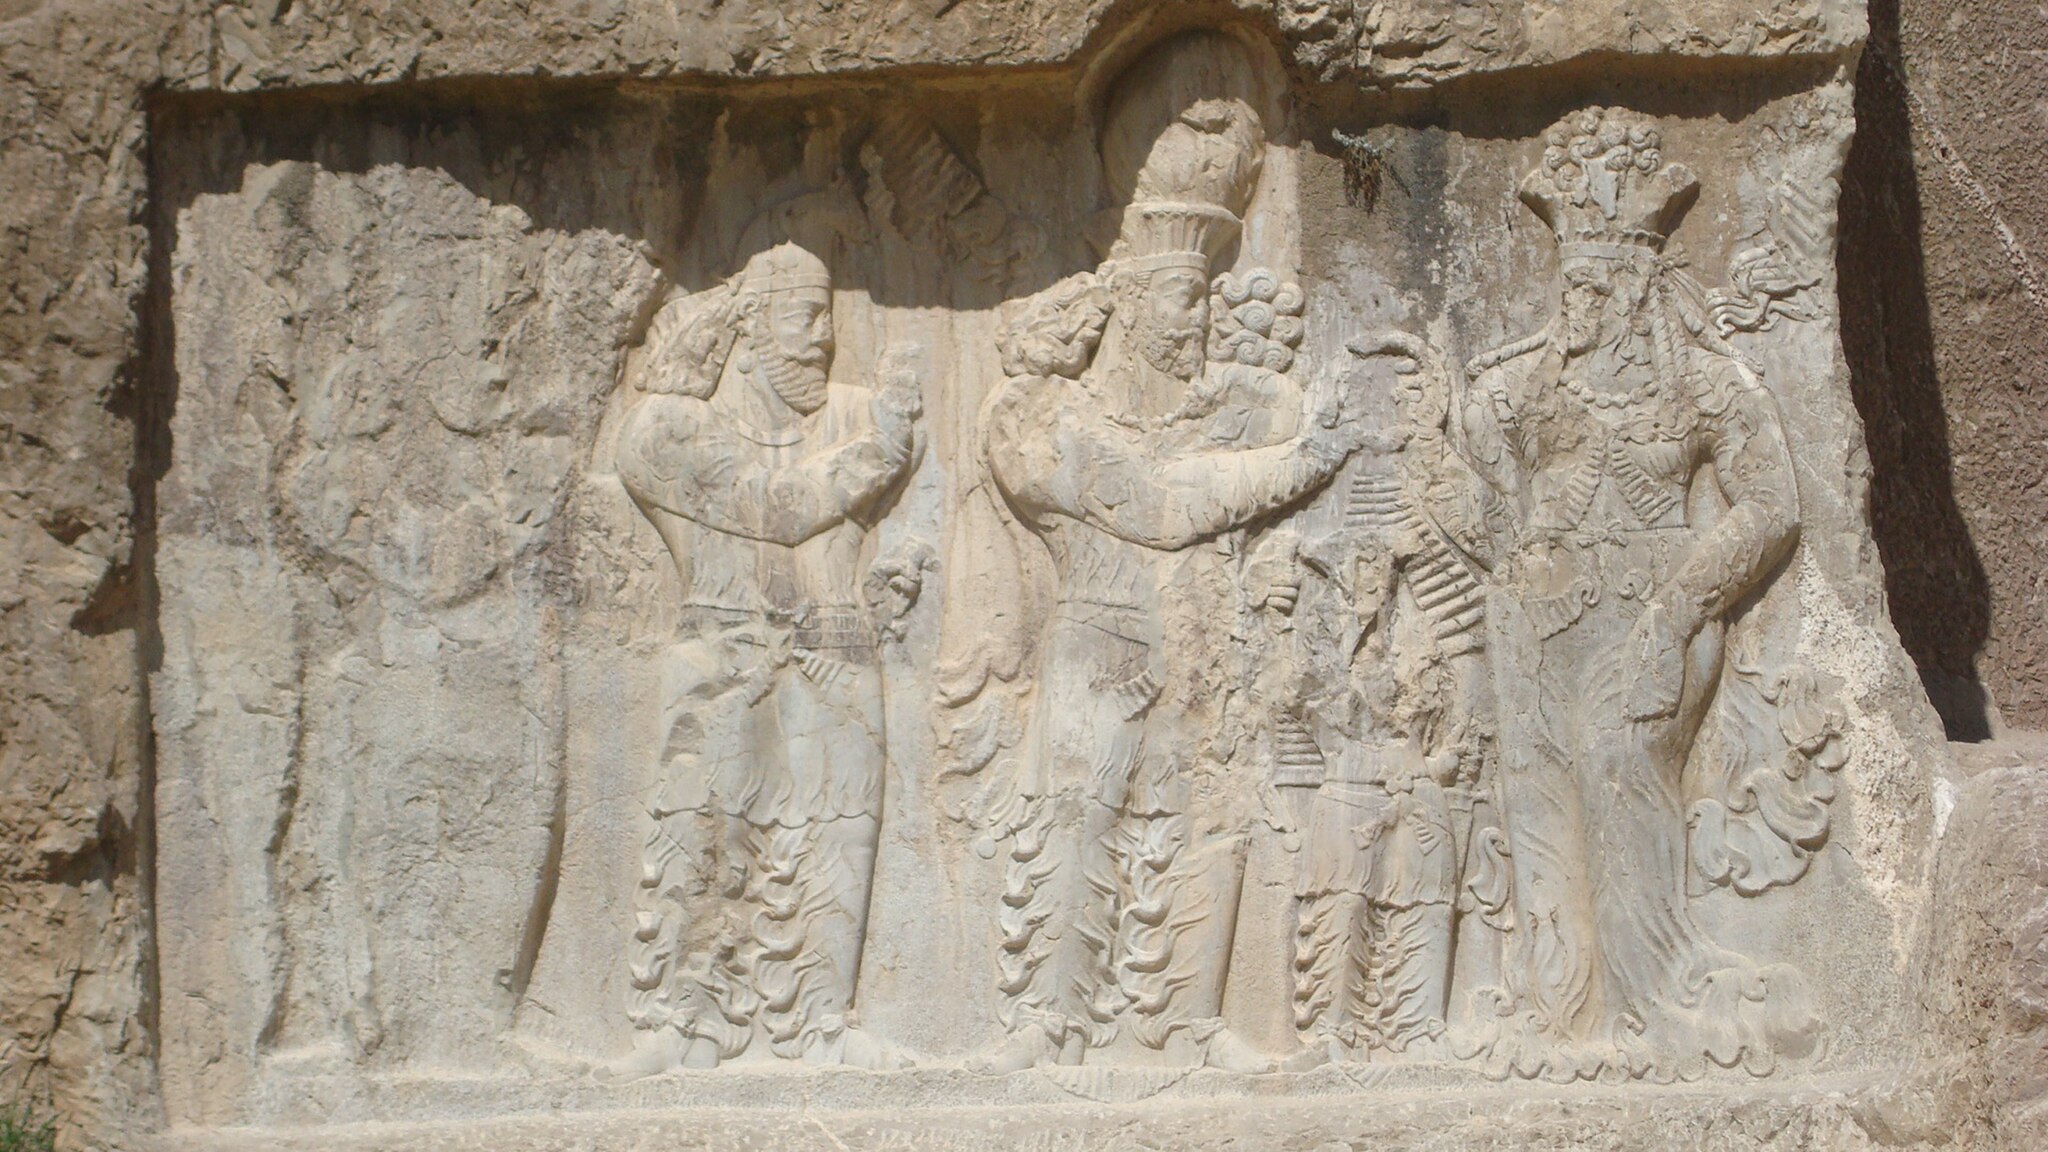
Title: Naqsherostam6
Description: naqsherostam
Categories: GFDL, Taken with Sony DSC-W90, License migration redundant, Relief of Narseh and Anahita, Self-published work, Files with coordinates missing SDC location of creation